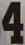
Number: 4